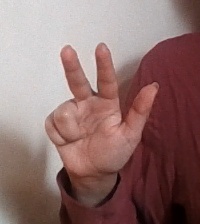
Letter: al